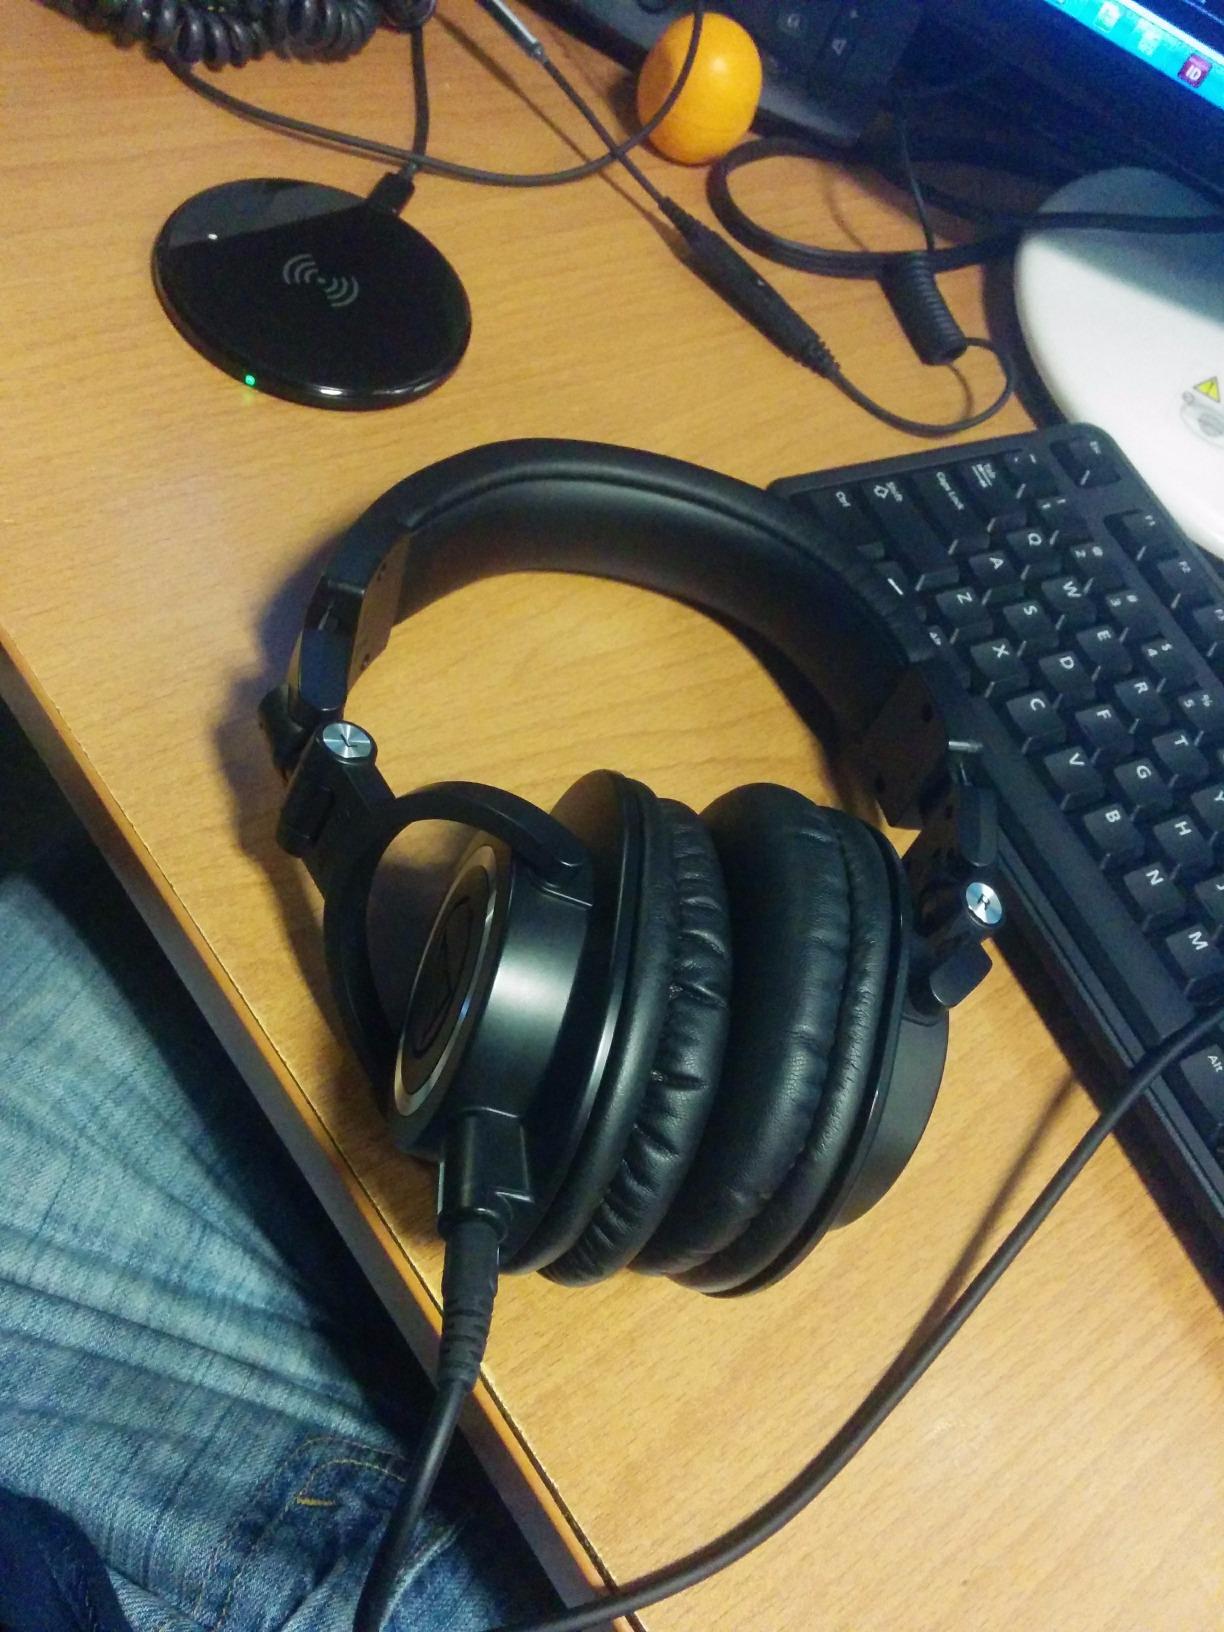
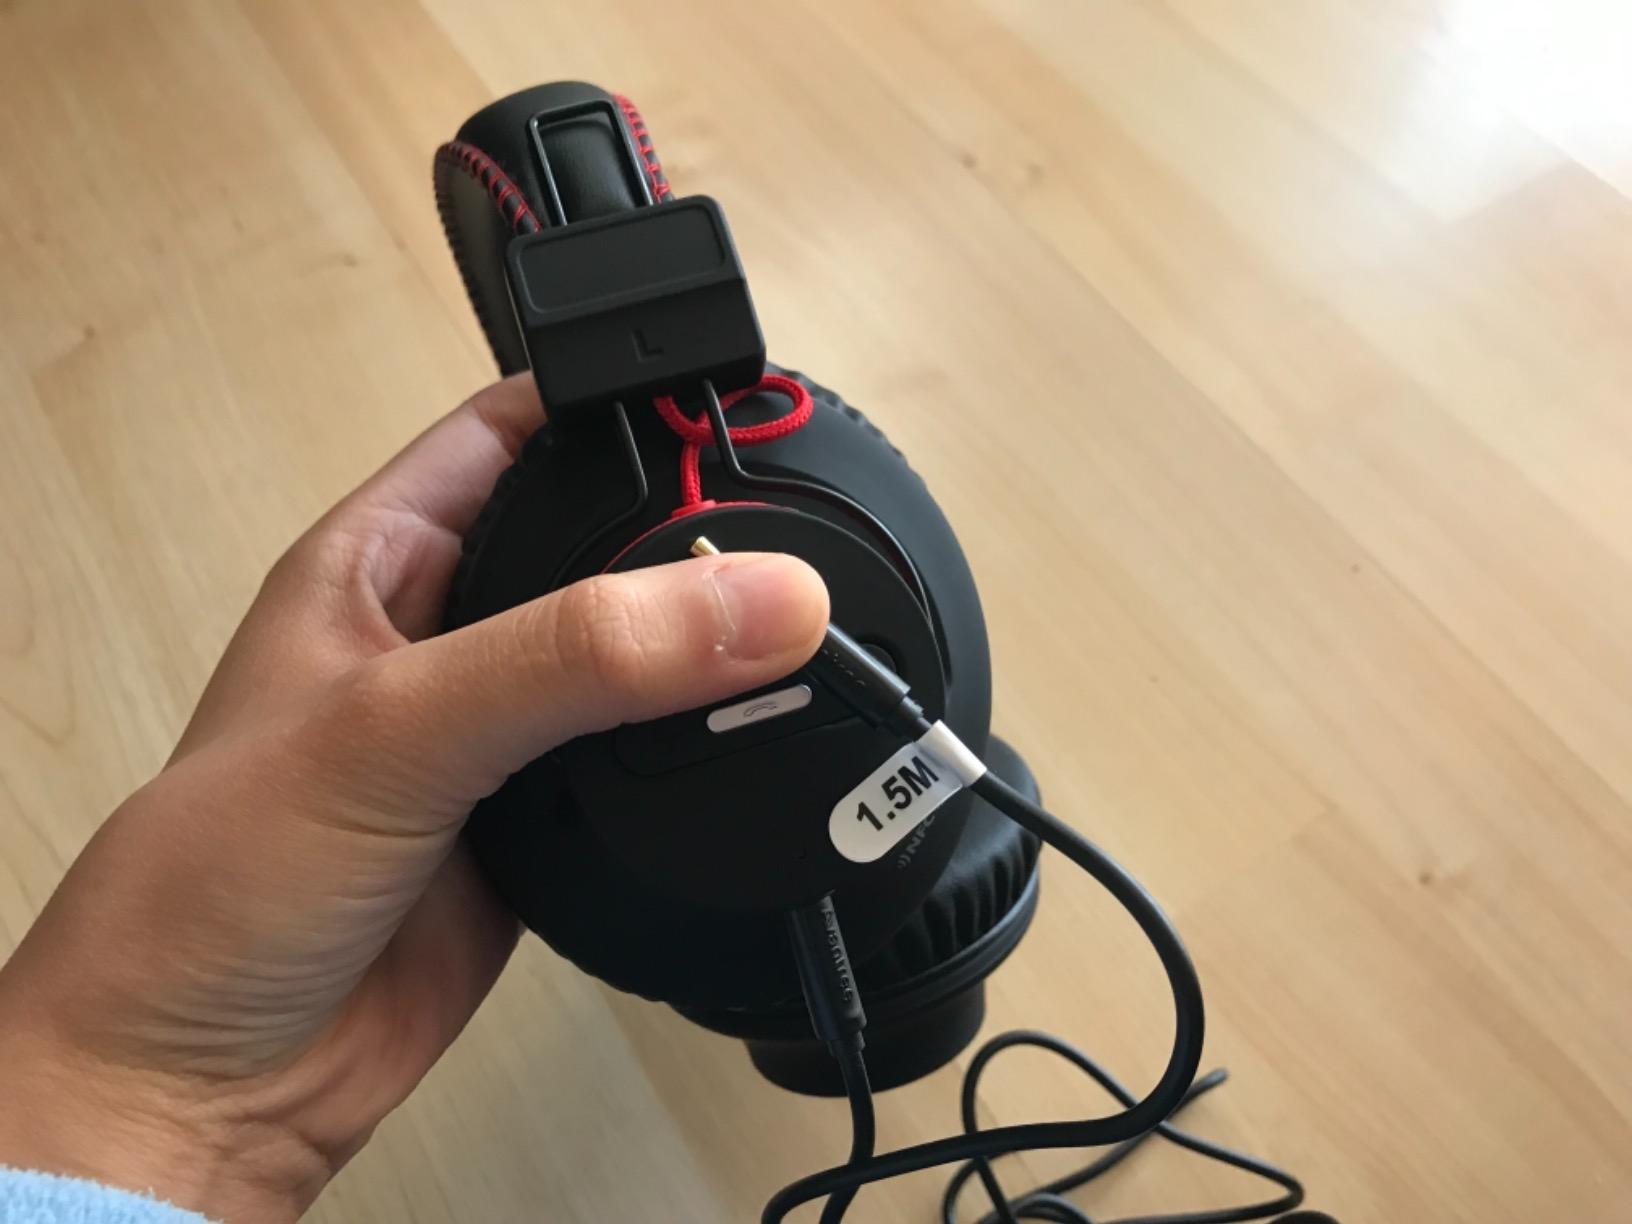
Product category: headphones
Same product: no